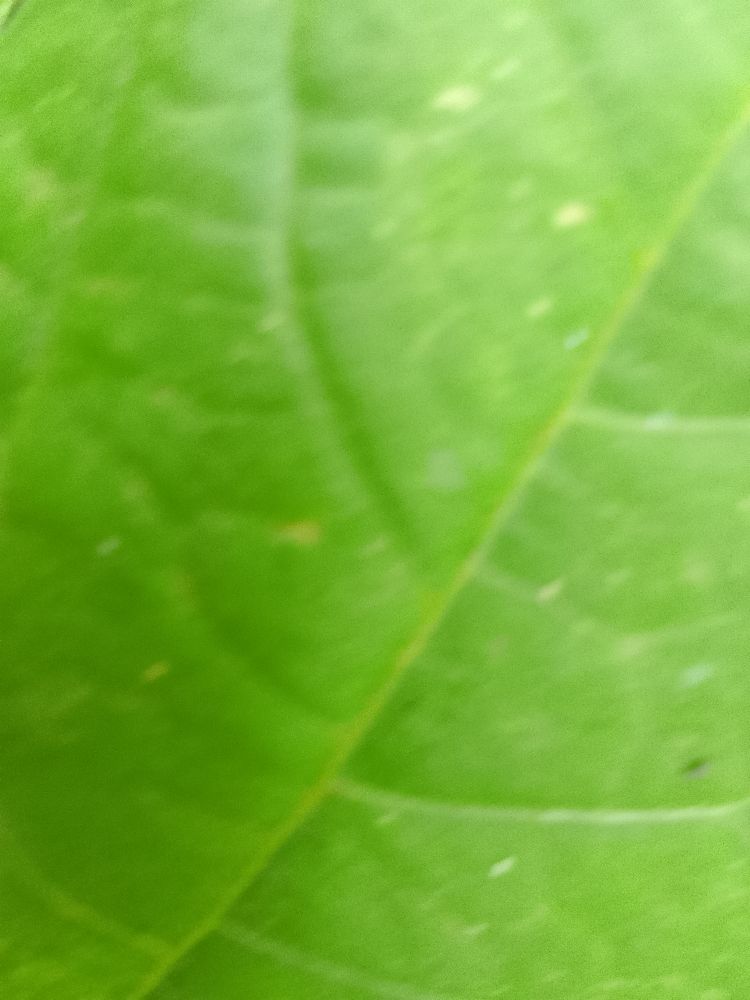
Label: healthy